Julian Schwinger

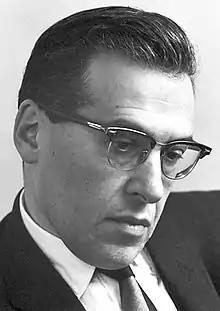
Schwinger in 1965

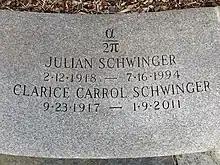
The headstone of Julian Schwinger at Mt. Auburn Cemetery in Cambridge, MA.

Julian Seymour Schwinger (February 12, 1918 – July 16, 1994) was a Nobel Prize-winning American theoretical physicist. He is best known for his work on quantum electrodynamics (QED), in particular for developing a relativistically invariant perturbation theory, and for renormalizing QED to one loop order. Schwinger was a physics professor at several universities.